Battle of Leuctra

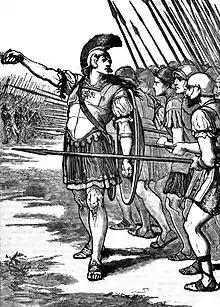
Pelopidas leading the Thebans at the battle of Leuctra.

The Battle of Leuctra was fought on 6 July 371 BC between the Boeotians led by the Thebans, and the Spartans along with their allies amidst the post–Corinthian War conflict. The battle took place in the vicinity of Leuctra, a village in Boeotia in the territory of Thespiae. The Theban victory shattered Sparta's immense influence over the Greek peninsula, which Sparta had gained with its victory in the Peloponnesian War a generation earlier.